J. Mack Robinson College of Business

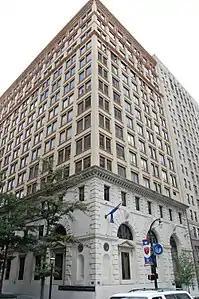
J. Mack Robinson College of Business administration building

For 2019-2020, Robinson's Risk Management and Insurance program was ranked 4th, the Management Information Systems ranked 10th, and the Real Estate program ranked 11th; the Bachelor of Business Administration (BBA) program held onto a top 50 spot ranking 50th (31st amongst public university programs) among the nation's Best Colleges 2020 by "U.S. News & World Report"; released September 2019.